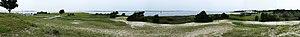
Fort Fisher était une fortification de terrassement des Confédérés, établie par le Général William Whiting en 1862 pour protéger le port de Wilmington, en Caroline du Nord. Fort Fisher fut la scène d'une des dernières grandes batailles de la guerre civile opposant le Nord et le Sud.